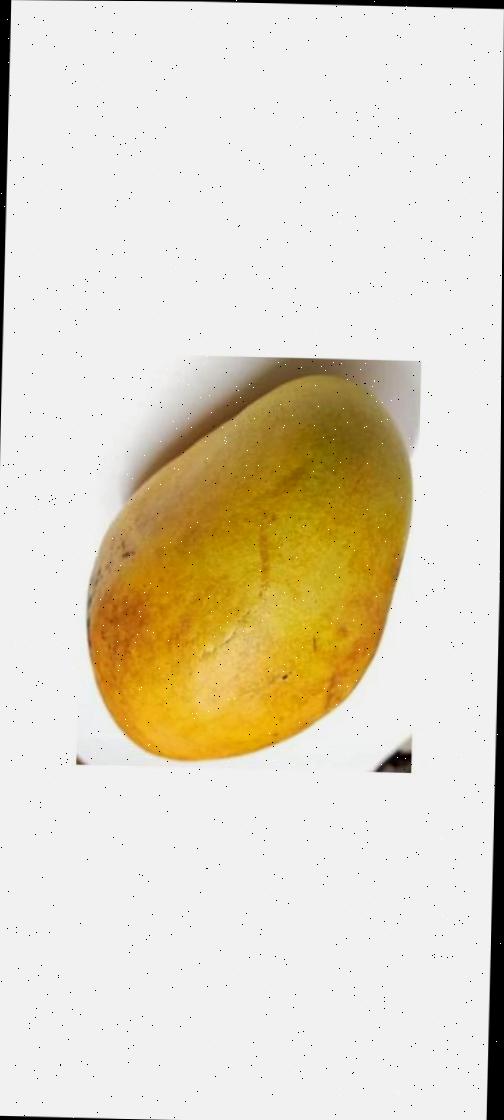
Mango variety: Bari-11